Ikaw Lang (song)

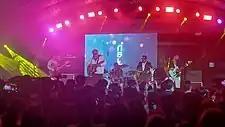
Nobita performing "Ikaw Lang" in 2023

To promote "Ikaw Lang", Nobita played the track on Rappler, Unang Hirit, and All-Out Sundays with Julie Anne San Jose. The song became the band's ending track for their setlists for major festivals, including Okada's Malaya Music Festival on June 18, 2022, Circus Music Festival on January 7, 2023, and KanLahi Music Festival on March 10, 2023.